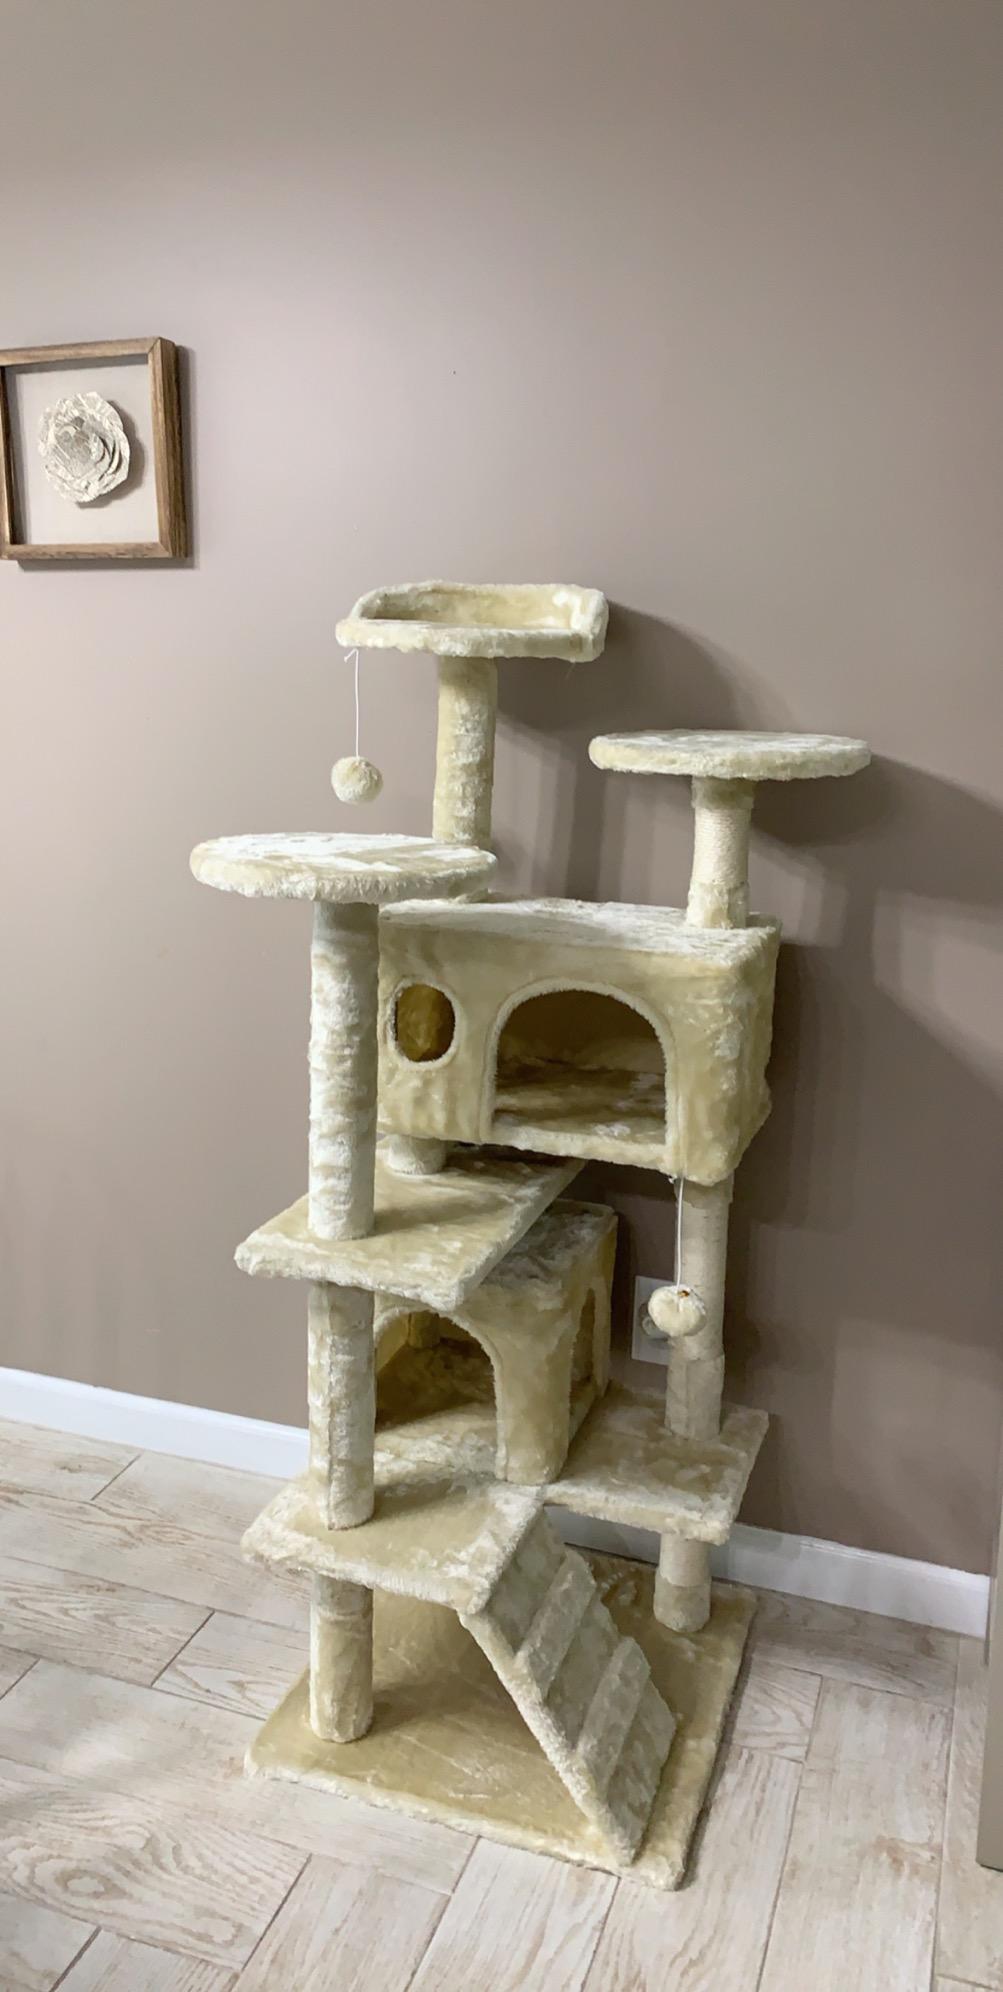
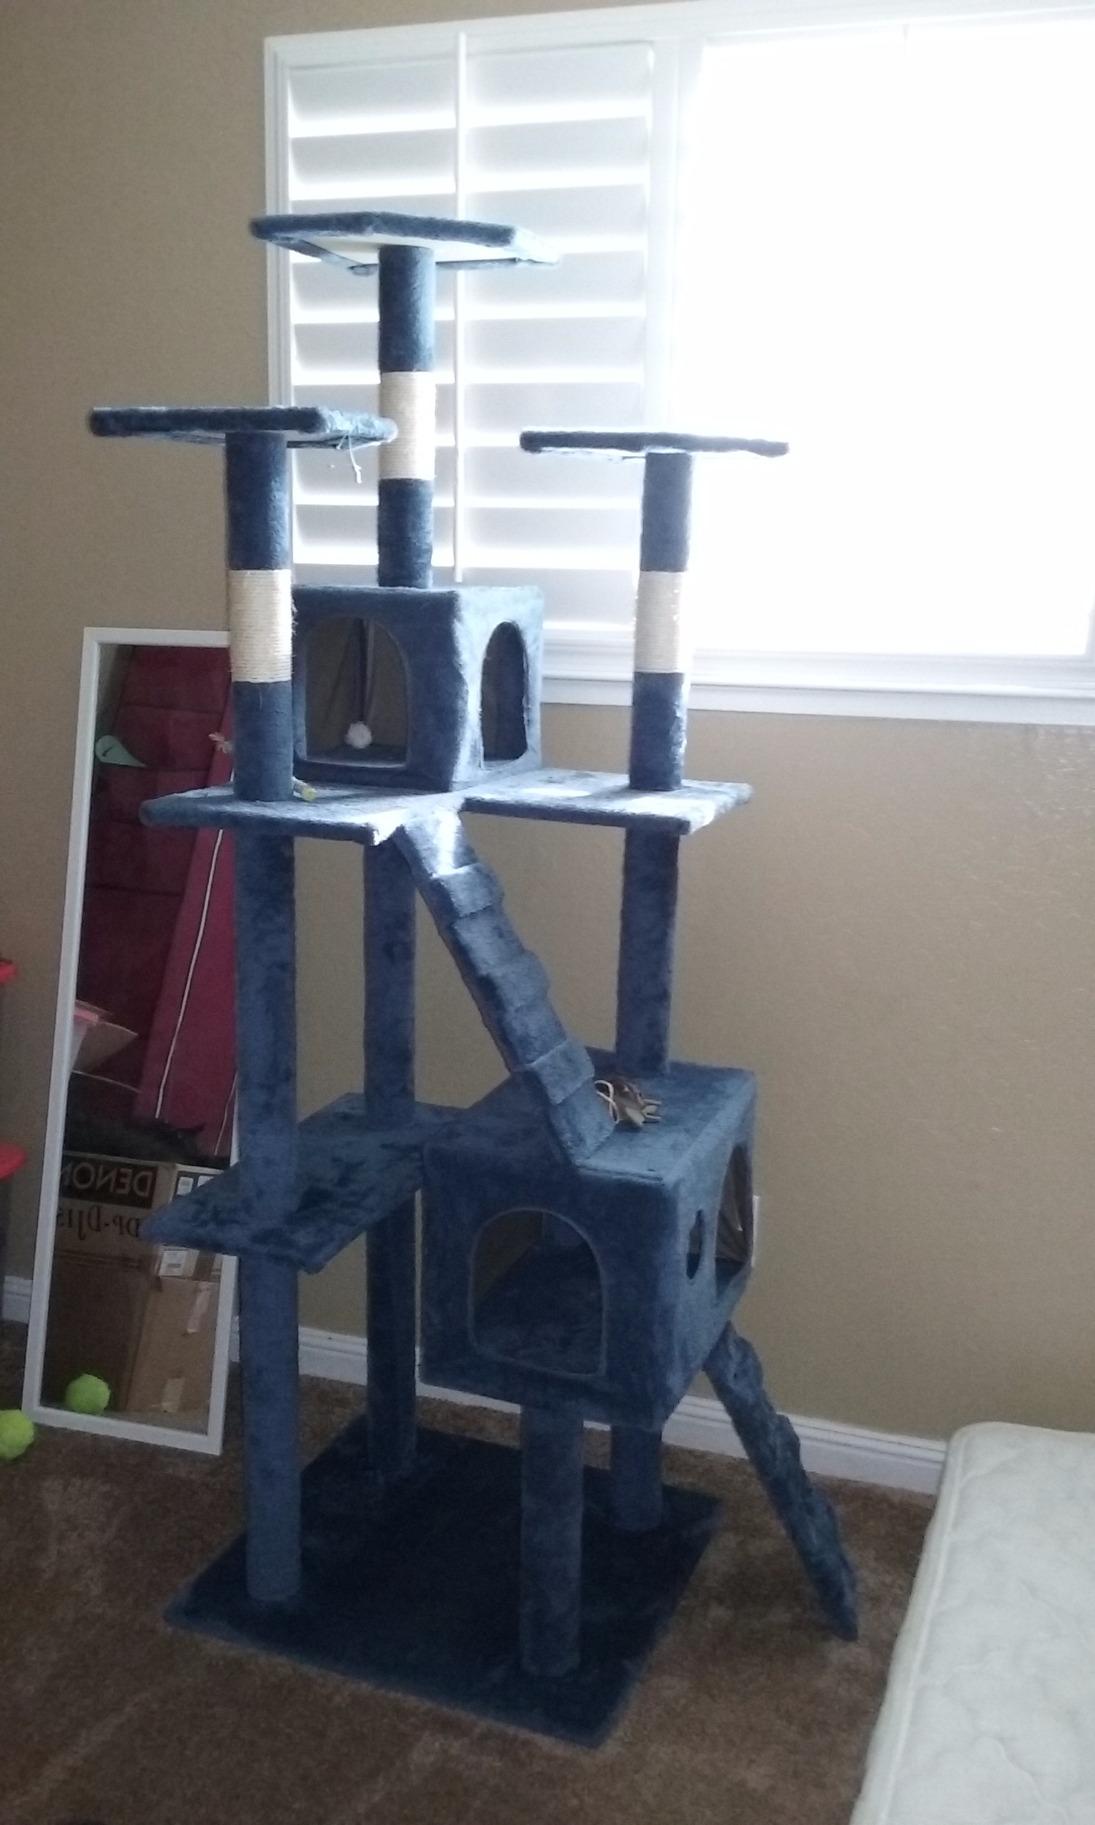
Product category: items_cat tree
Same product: no